Johann Pachelbel

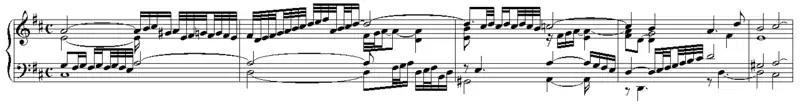
Excerpt from "Toccata in D major" (bars 10–14).

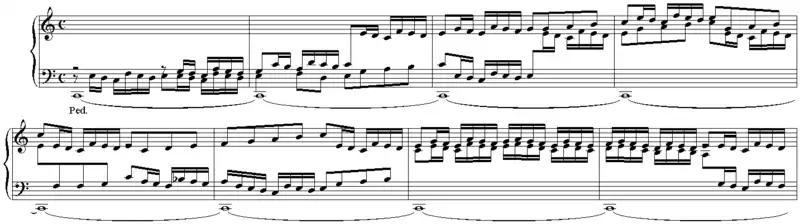
Opening bars of "Toccata in C major". Two-voice motivic interplay, based on the melody introduced in the first bar, is reduced to consecutive thirds in the last two bars. The piece continues in a similar manner, with basic motivic interaction in two voices and occasional consecutive thirds or sixths.

Sometimes a bar or two of consecutive thirds embellish the otherwise more complex toccata-occasionally there is a whole section written in that manner; and a few toccatas (particularly one of the D minor and one of the G minor pieces) are composed using only this technique, with almost no variation. Partly due to their simplicity, the toccatas are very accessible works; however, the E minor and C minor ones which receive more attention than the rest are in fact slightly more complex.